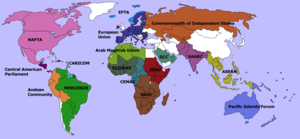
Cet article est une ébauche liste d'organisations internationales.